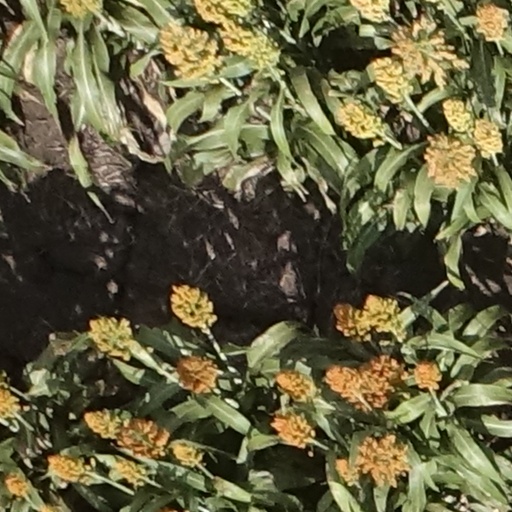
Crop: sorghum